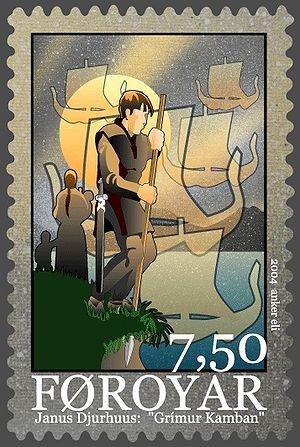
Grímur Kamban est selon la saga des Féroïens, le premier homme à avoir posé le pied sur les îles Féroé.